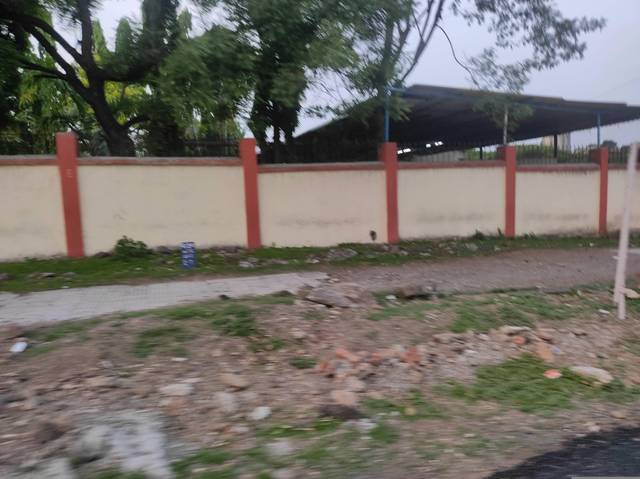
Region: India
Coordinates: 18.55, 73.839